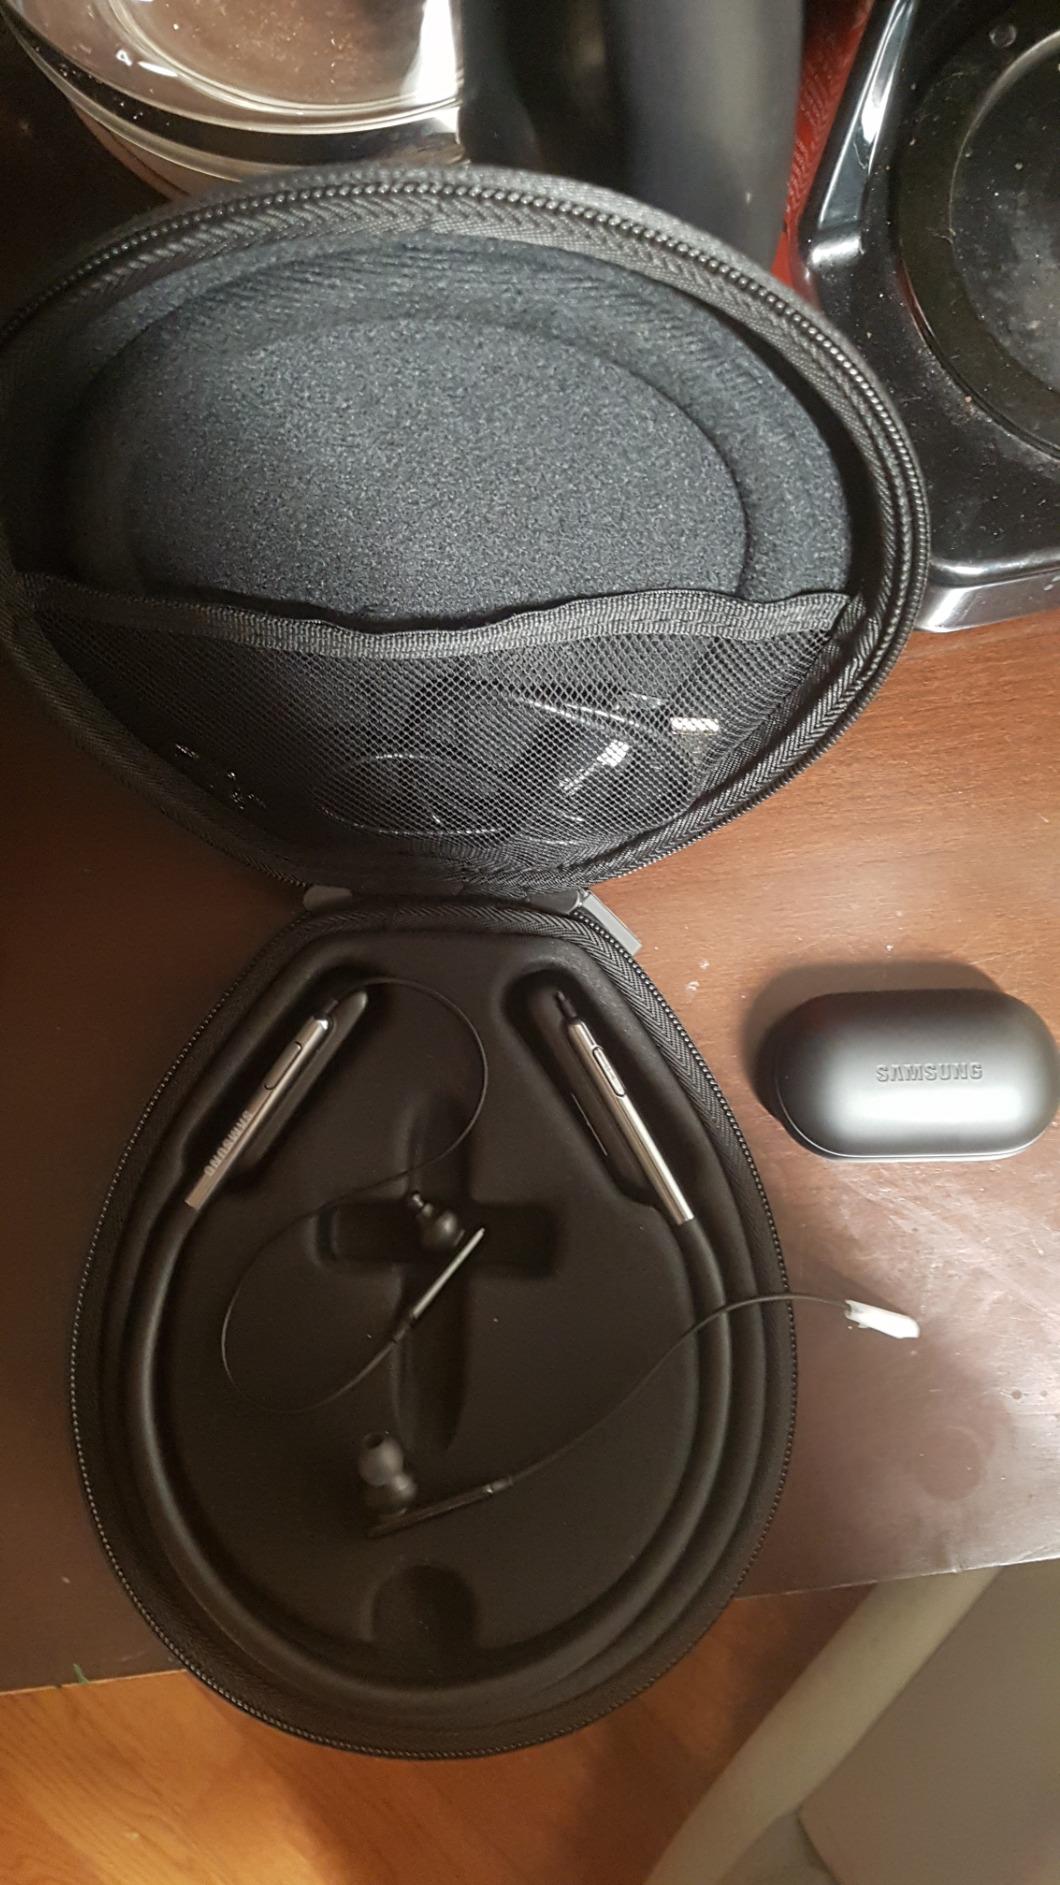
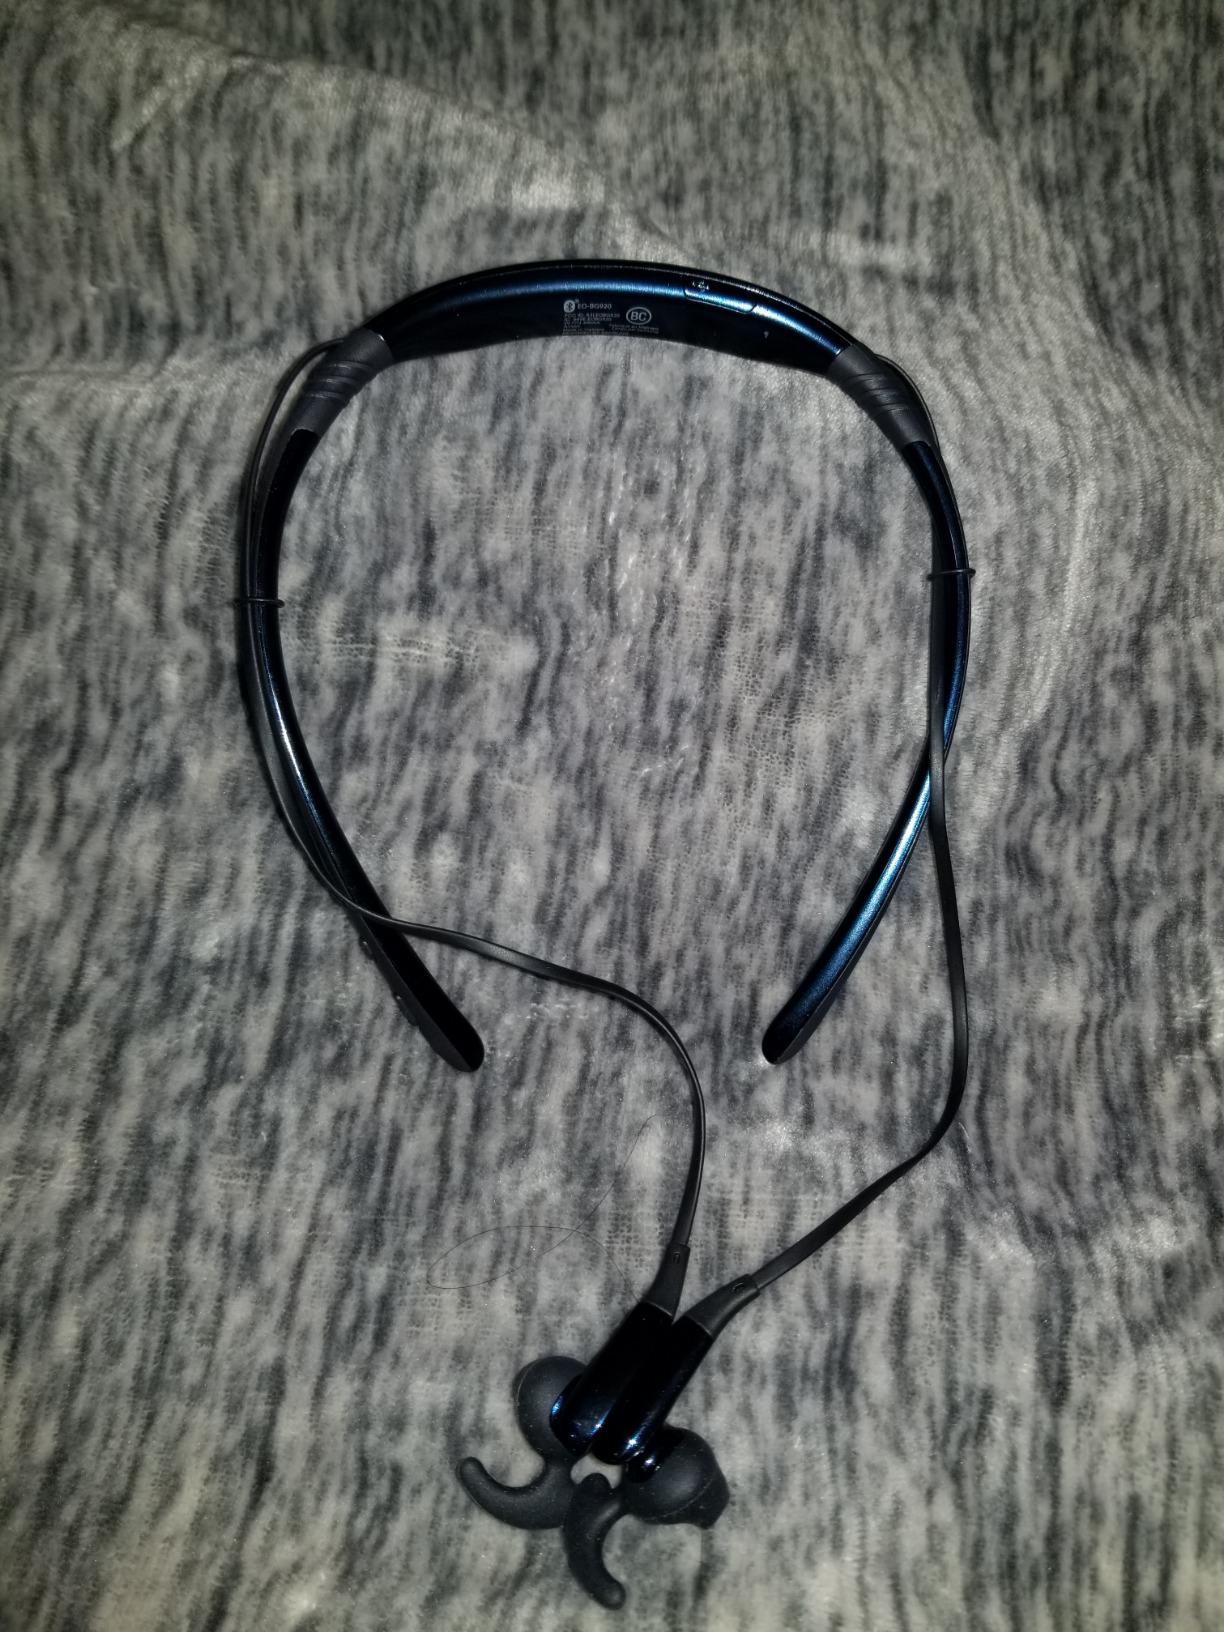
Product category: headphones
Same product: no